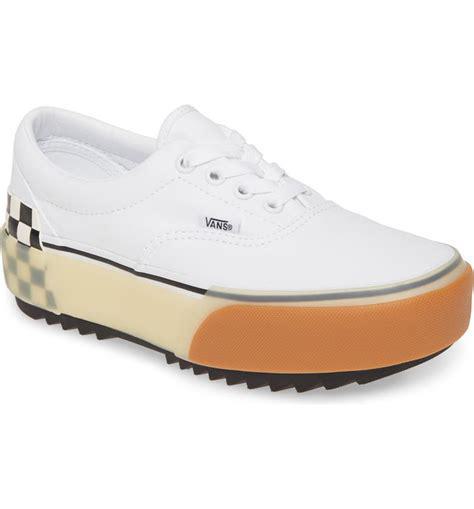
Brand: Vans
Model: Era